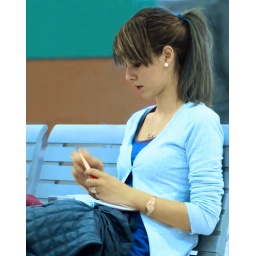
A girl writes notes in the waiting lounge of Barcelona's Central Station